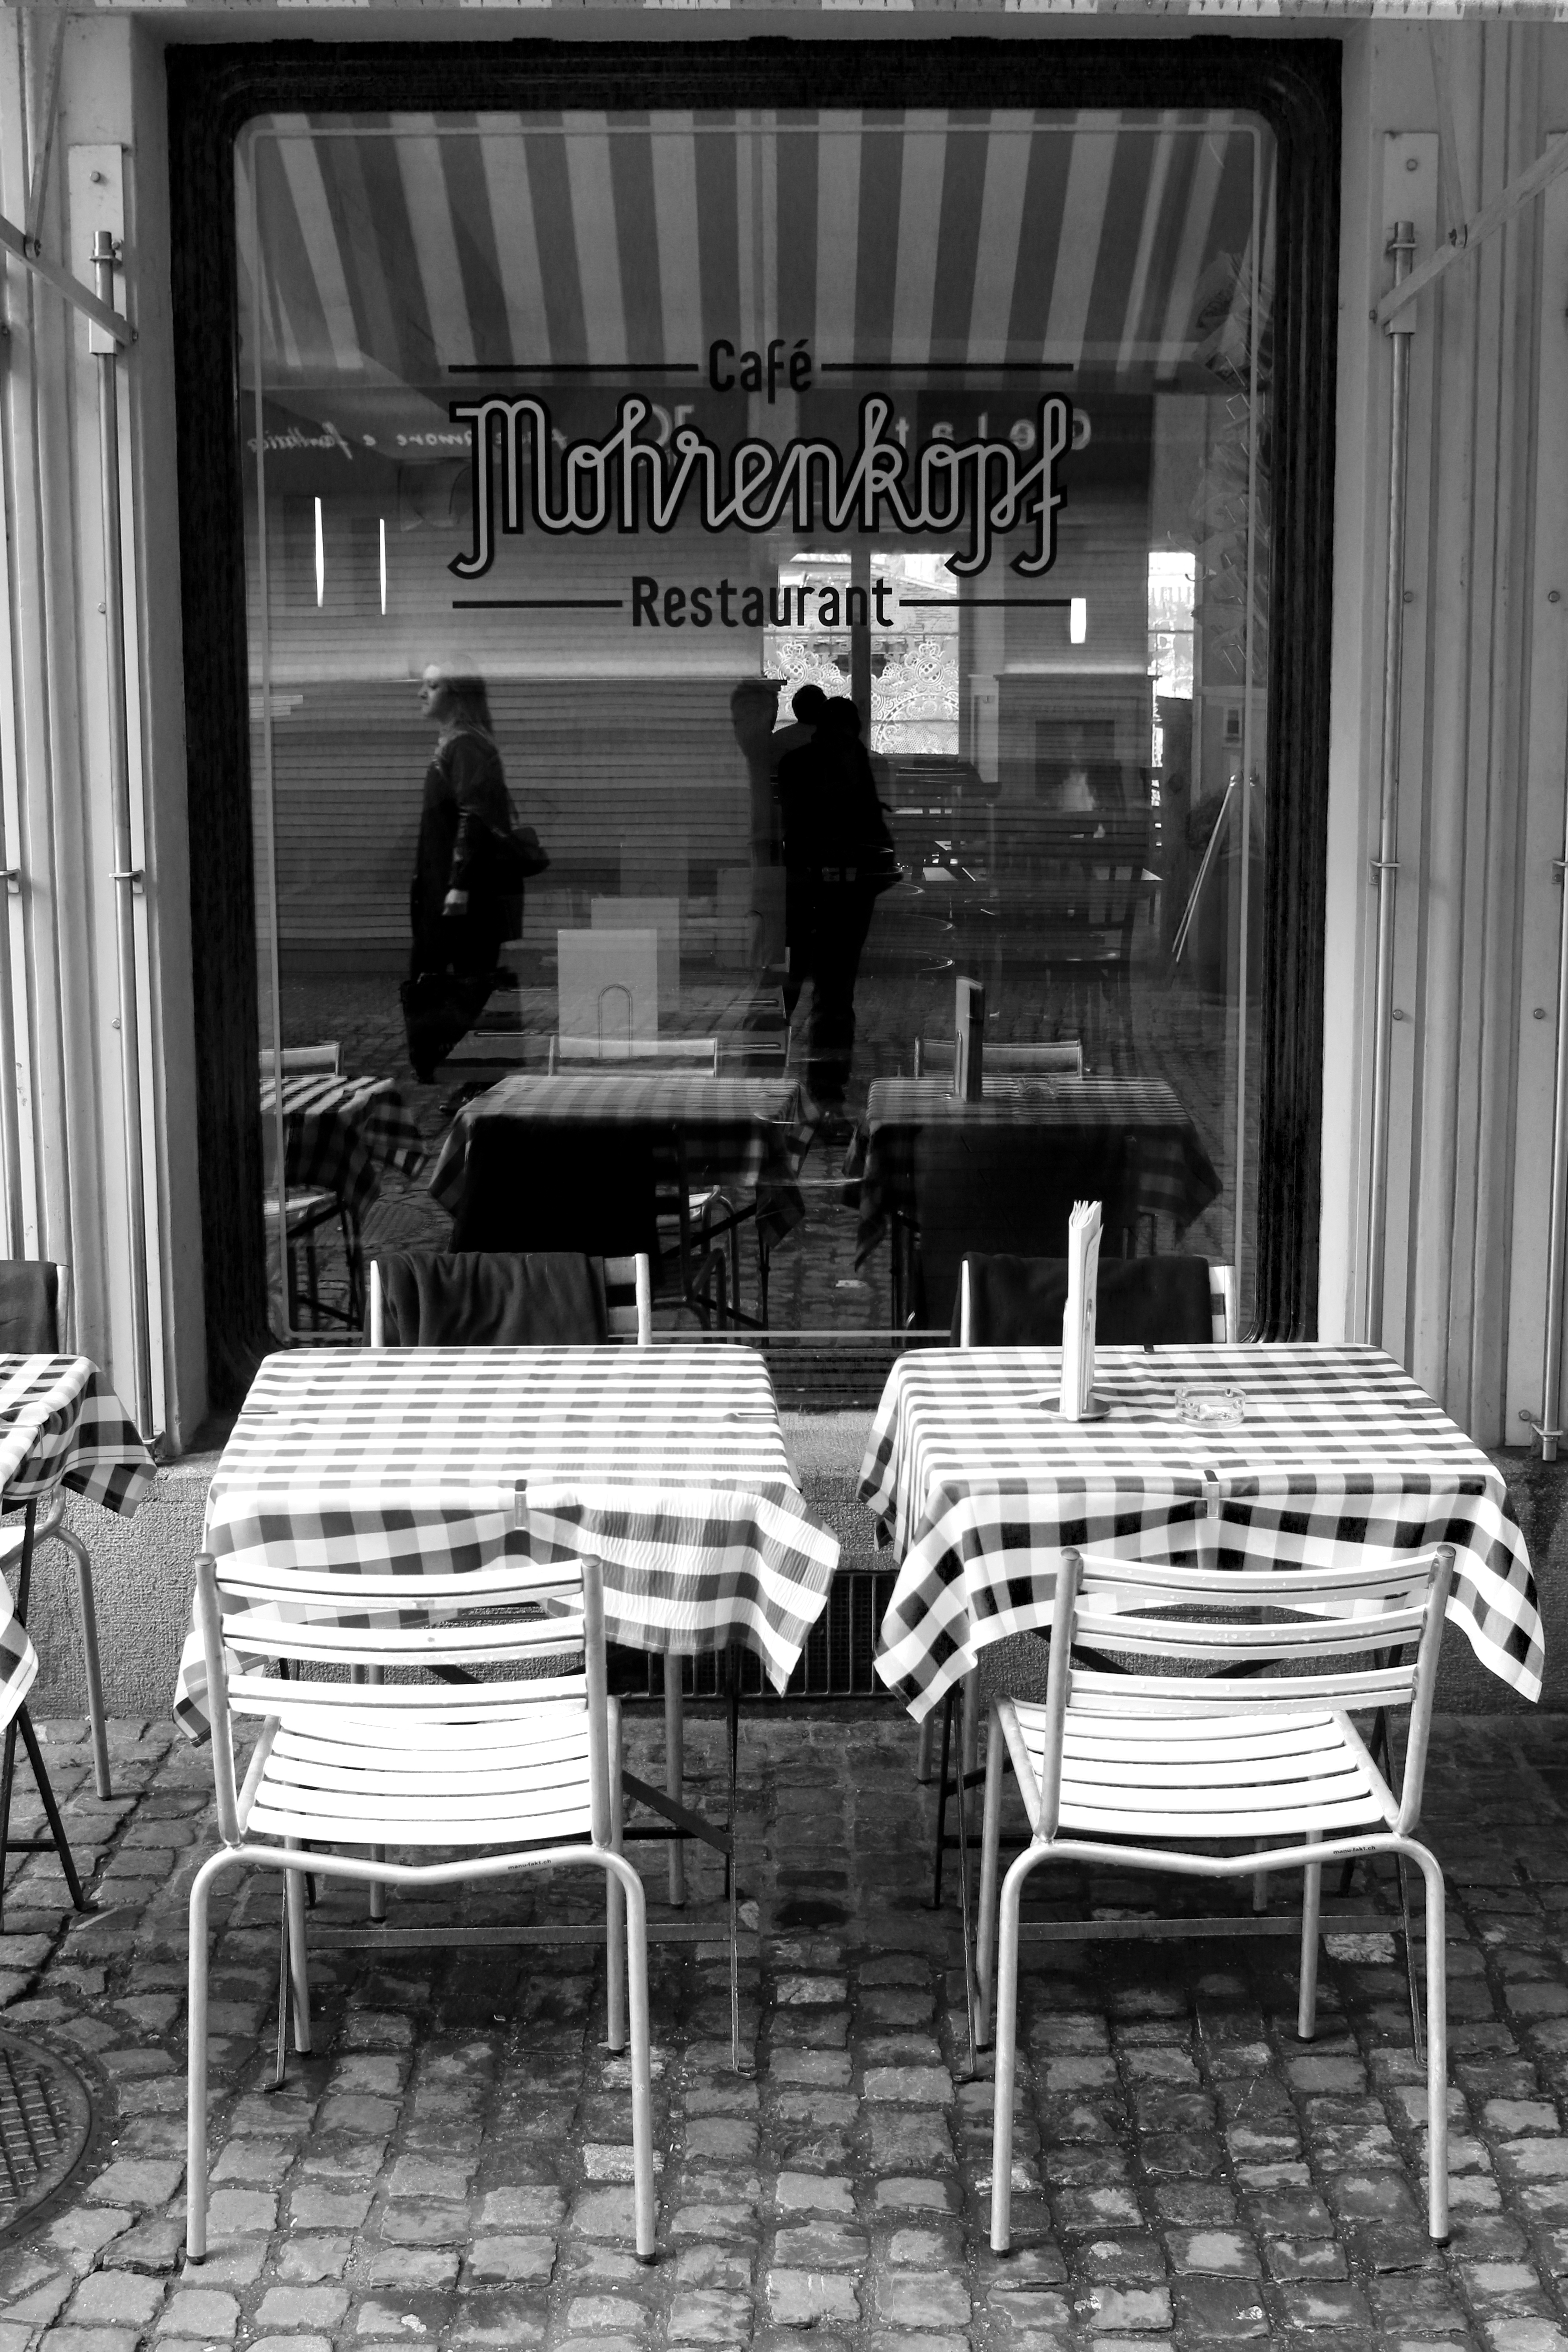
table, black and white, white, restaurant, black, furniture, room, monochrome, interior design, bw, blackandwhite, blackwhite, design, alemania, allemagne, suisse, schweiz, sw, schwarzweiss, zurich, schwarzweis, germania, schwarzweissfotografie, schwarzweisfotografie, schiz, monochrome photography